Brendon McCullum

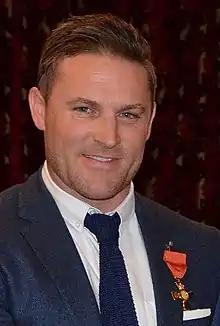
McCullum in 2015

Brendon Barrie McCullum (born 27 September 1981) is a former New Zealand cricketer, and the current head coach of the England men's cricket team in all formats. Representing New Zealand, he captained the team in all formats. McCullum was renowned for his quick scoring, notably setting a record for the fastest Test century. He is considered one of New Zealand's most successful batsmen and captained the side to the finals of the 2015 Cricket World Cup and 2009 ICC Champions Trophy. He is also an inductee of the New Zealand Cricket Hall of Fame.